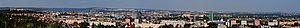
Brno est une ville de la Tchéquie et la capitale de la région de Moravie-du-Sud. Brno est la deuxième plus grande ville du pays avec une population de 378 327 habitants en 2020.